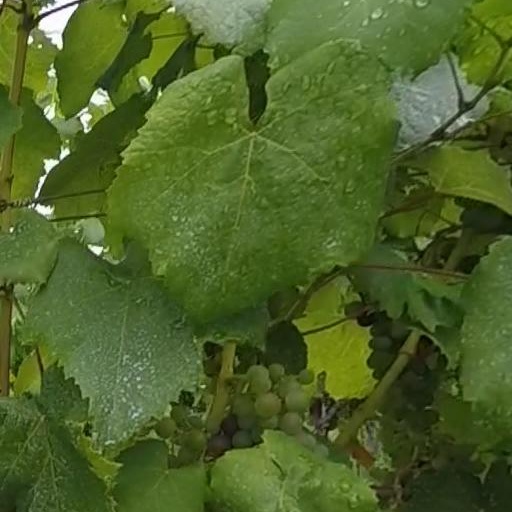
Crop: grape